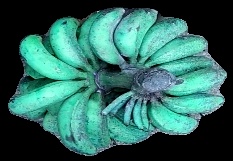
Variety: rasbale
Grade: grade3